Sidney Govou

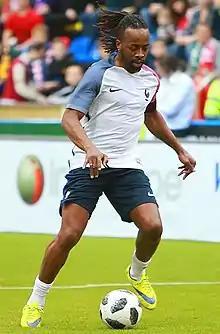
Govou in 2018

Sidney Rodrigue Noukpo Govou (born 27 July 1979) is a French former professional footballer who played primarily as a winger, but was occasionally deployed as a striker. He is most prominent for his lengthy playing career at Lyon where he won seven Ligue 1 titles.